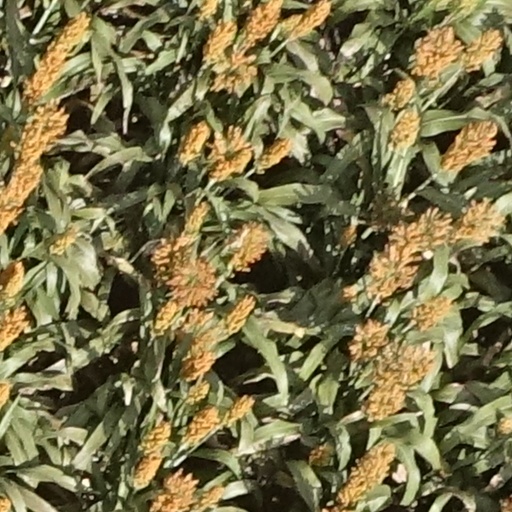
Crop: sorghum